List of Burger King products

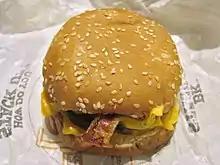

International fast-food restaurant chain Burger King has sold a variety of sliders, or mini-sandwiches, since the 1980s. Burger Bundles was the first iteration, a set of three small hamburgers or cheeseburgers. These sandwiches were eventually replaced with a reformulated product called Burger Buddies that was sold in pairs. After a change in management in 2004, Burger Buddies were re-released as BK Burger Shots. The company has also sold several chicken and breakfast sandwich versions of these products.